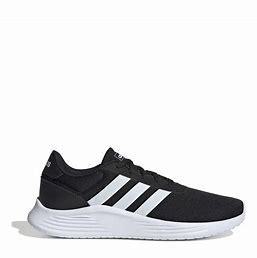
Brand: Adidas
Model: Lite Racer 2